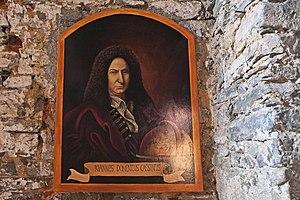
Portrait de Giovanni Domenico Cassini dans la rue homonyme.
Perinaldo est une commune italienne de moins de 1 000 habitants située dans la province d'Imperia, dans la région Ligurie, dans le nord-ouest de l'Italie.